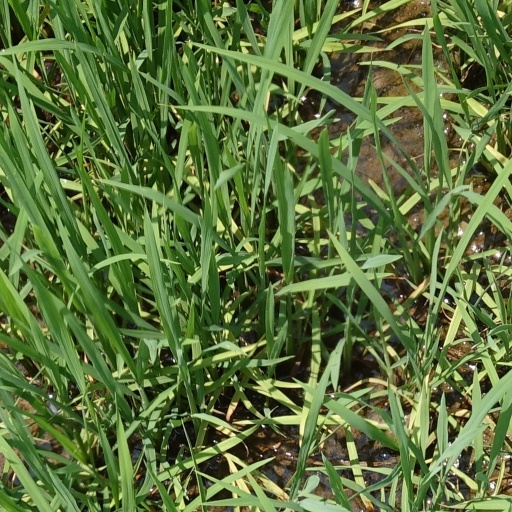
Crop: rice